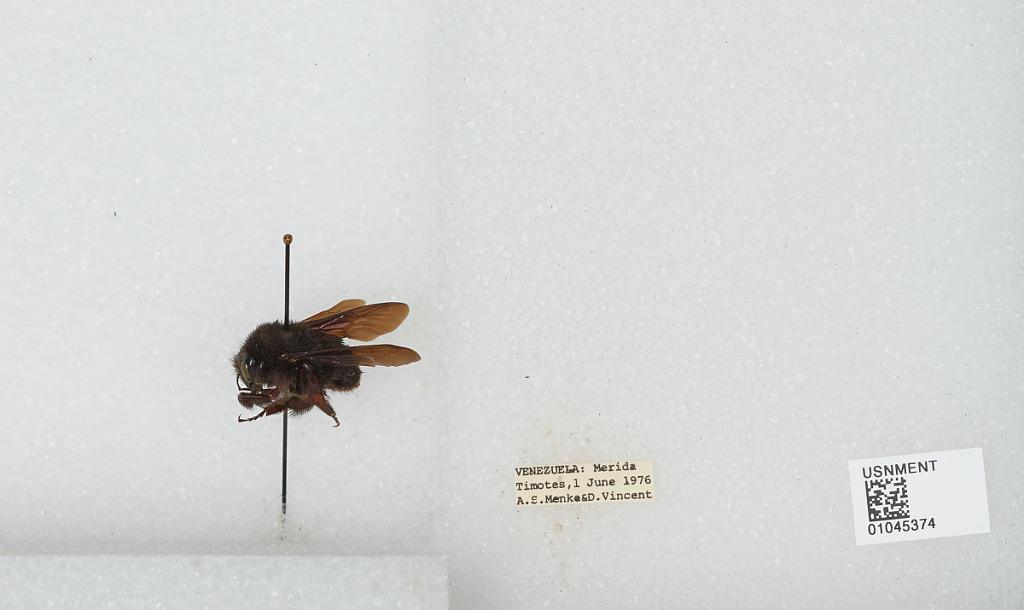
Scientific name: Bombus sp.
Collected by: A. Menke & D. Vincent
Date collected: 1976-6-1
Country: Venezuela
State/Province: Merida
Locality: Timotes